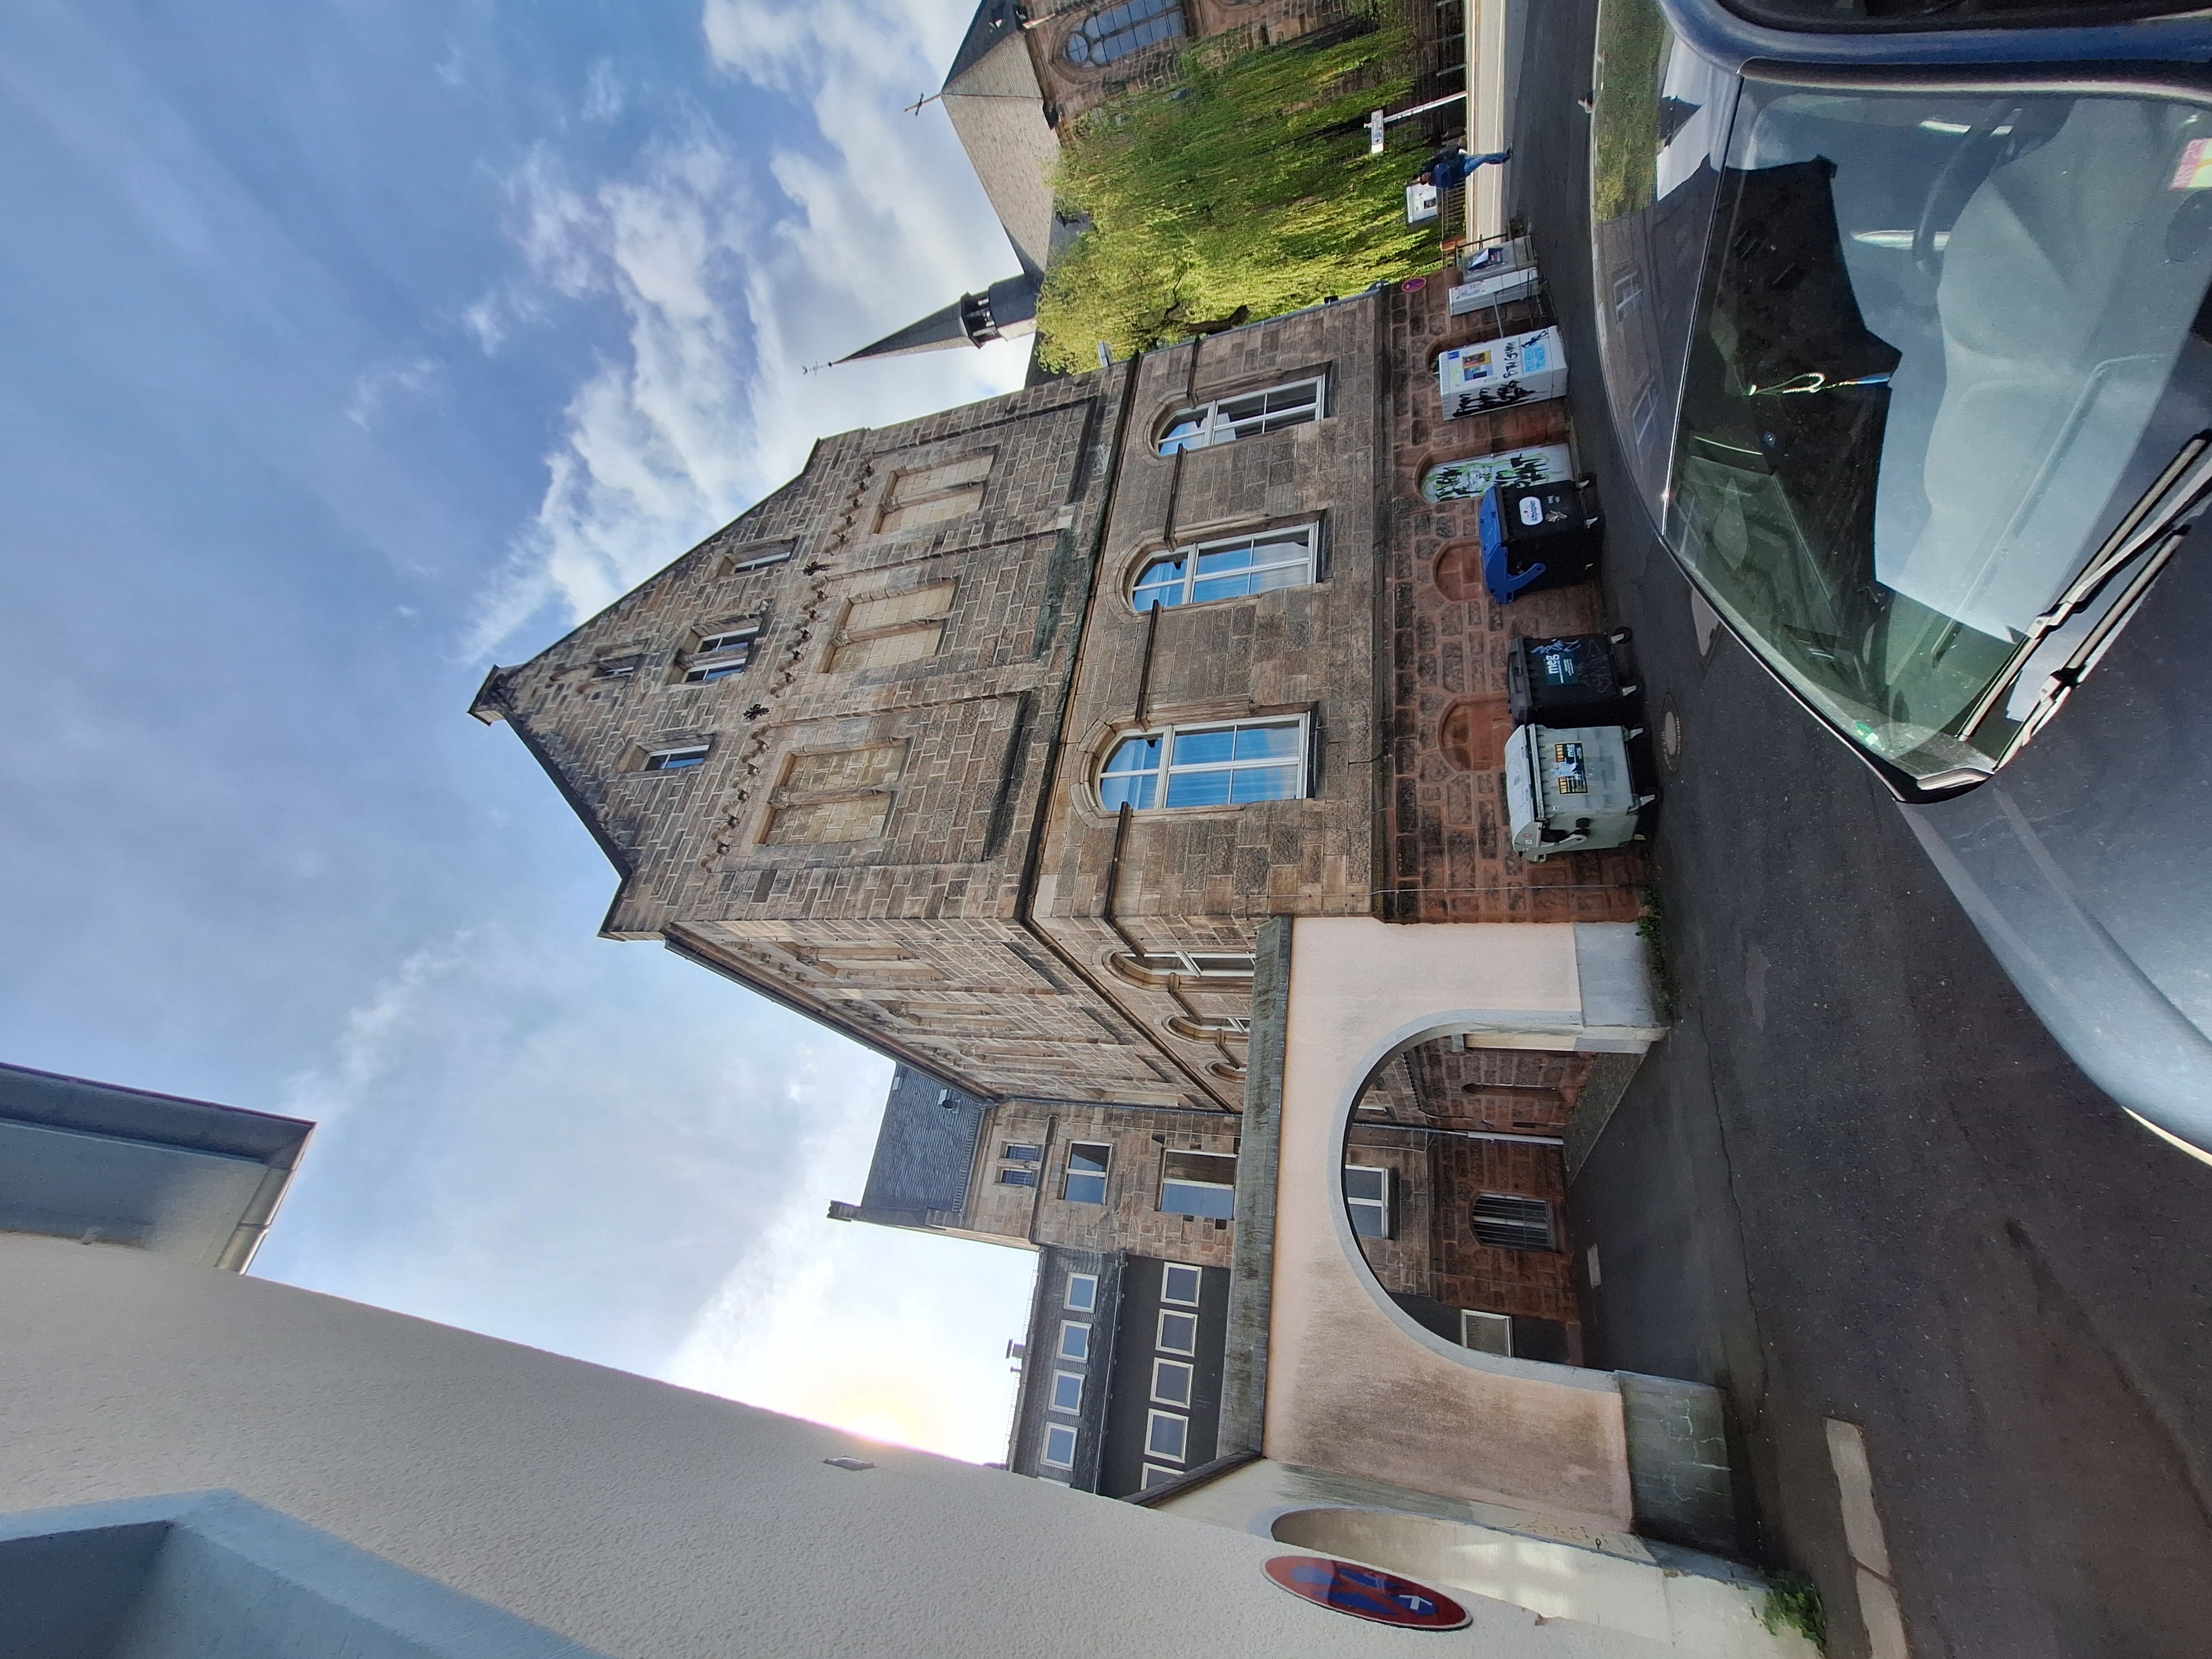
Building: Deutschhausstraße 1